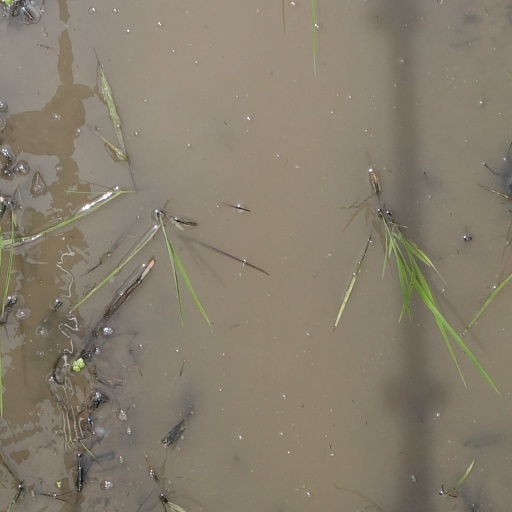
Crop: rice